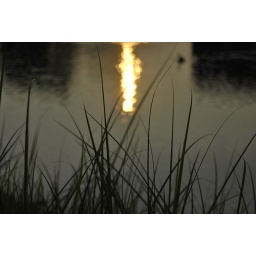
A photo from my project 365. Watch closely as the amazing daredevil duck jumps over the wall of fire.